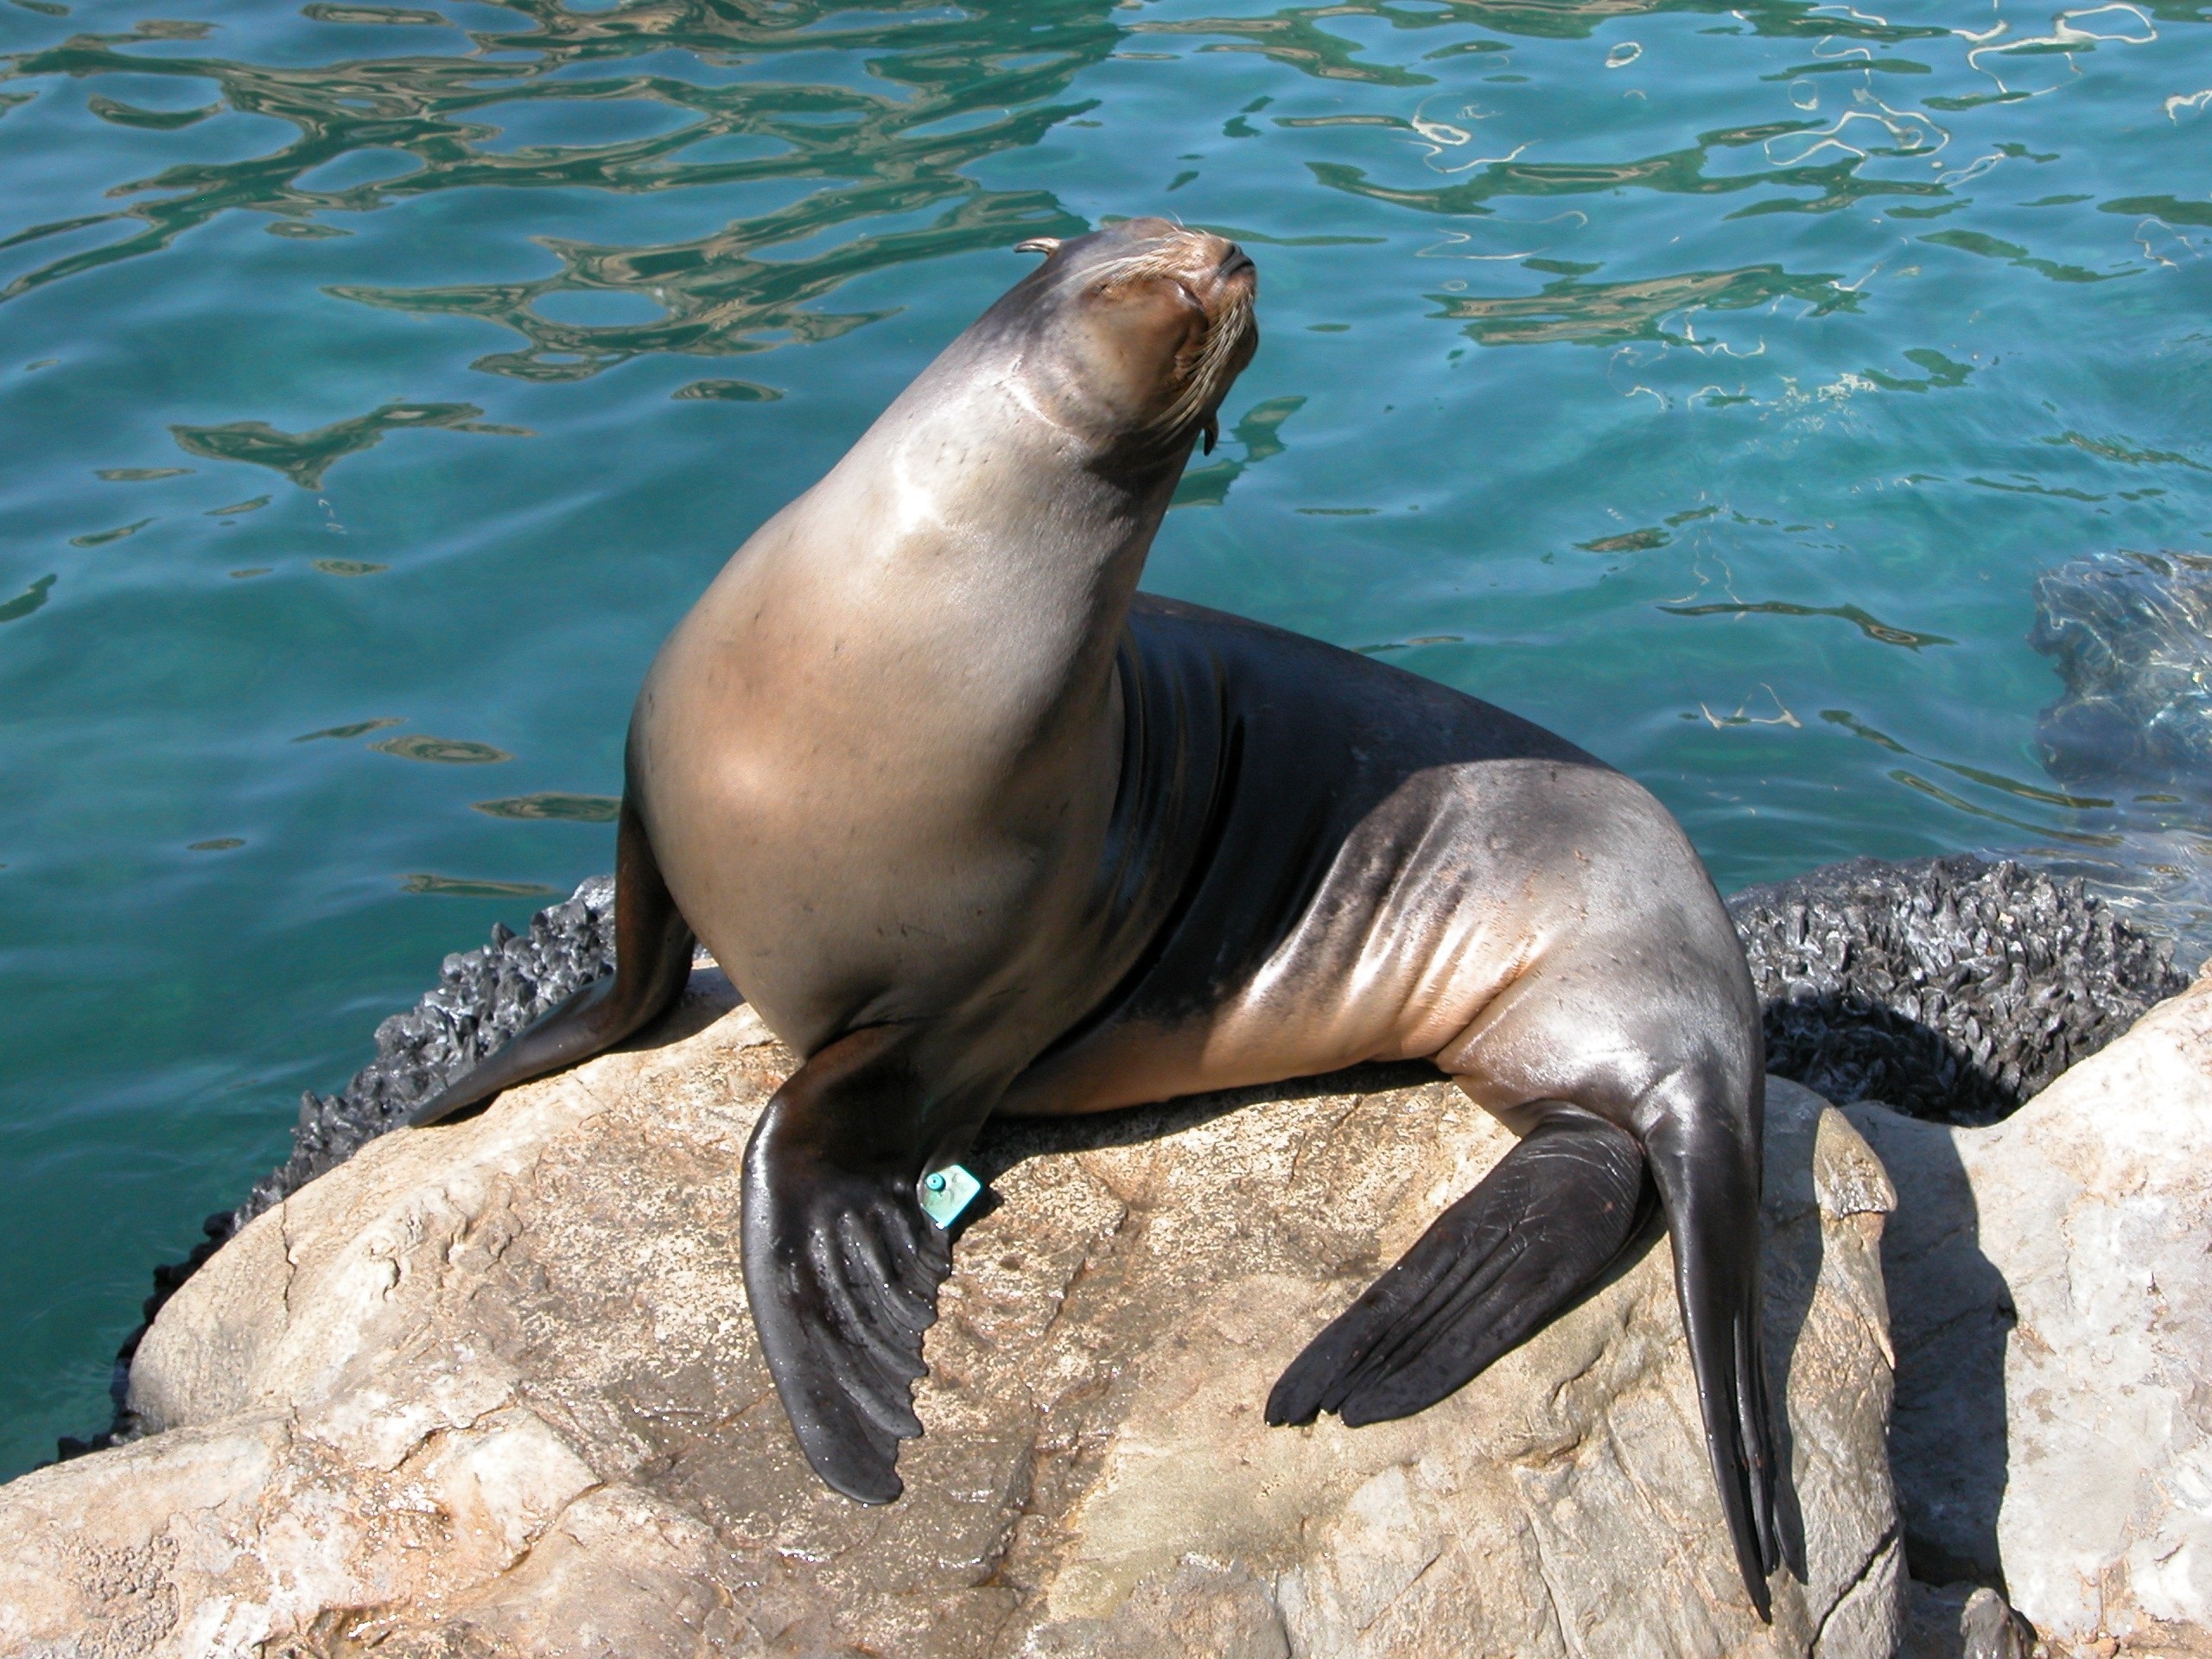
sea, water, nature, ocean, animal, wildlife, wild, environment, mammal, seal, fauna, outdoors, one, aquarium, reserve, seals, vertebrate, sea life, dolphin, protected, marine mammal, marine biology